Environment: real
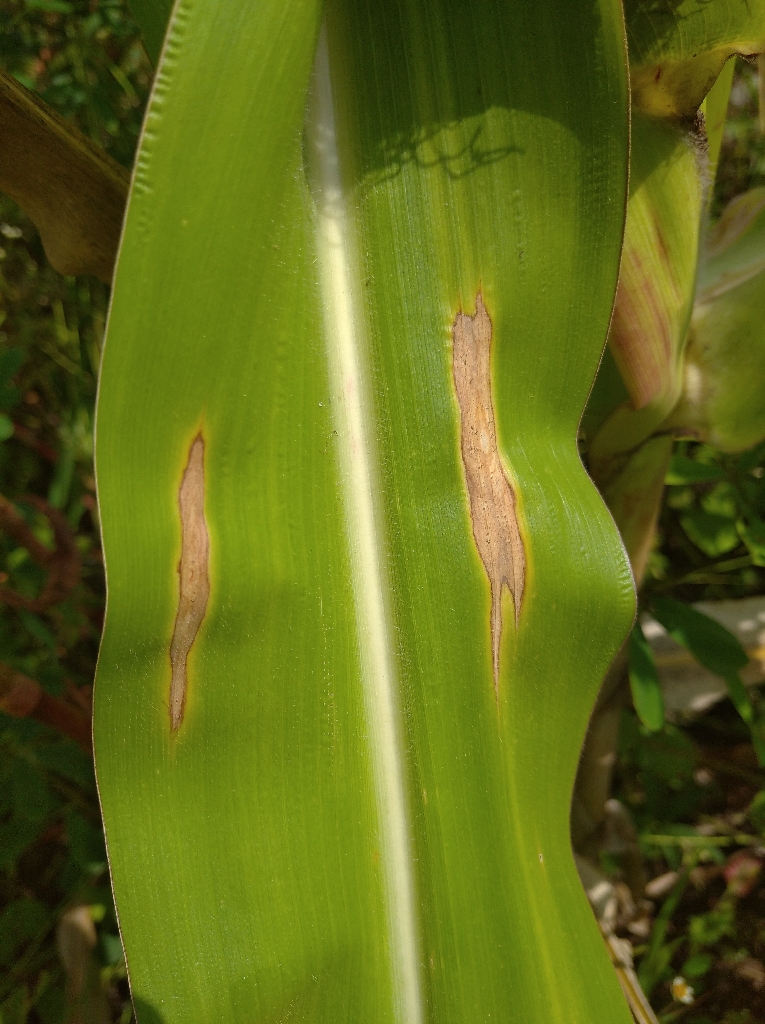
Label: northern_corn_leaf_blight